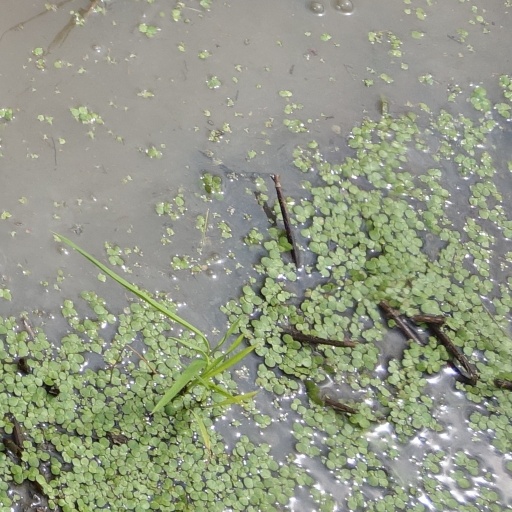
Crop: rice